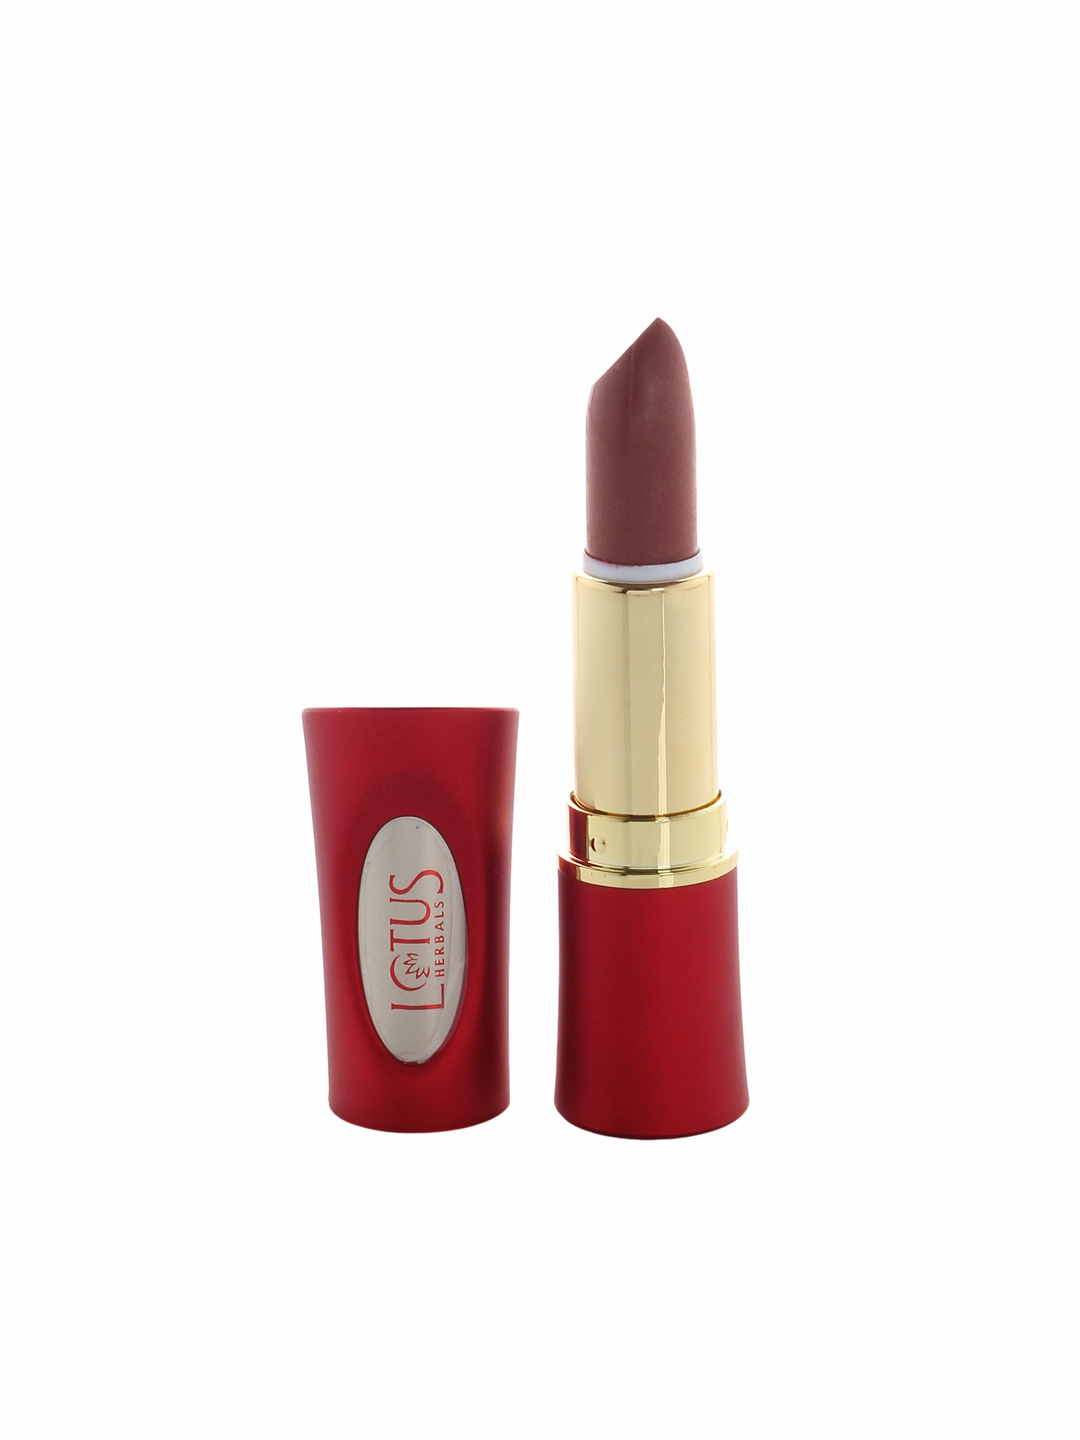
Lotus Herbals Moistpetals Orchid Star Lipstick 184
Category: Personal Care / Lips / Lipstick
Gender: Women
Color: Maroon
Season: Spring 2017
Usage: Casual